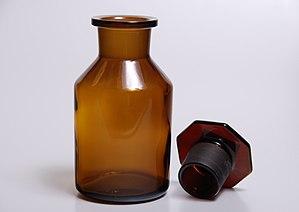
Les flacons de réactifs, également appelés flacons de milieu ou flacons gradués, sont des récipients en verre, en plastique, en borosilicate ou en substances apparentées, et surmontés de bouchons ou bouchons spéciaux. Ils sont destinés à contenir des substances chimiques sous forme liquide ou en poudre pour les laboratoires et stockés dans des armoires ou sur des étagères. Certains flacons de réactifs sont teintés d'ambre, marron ou rouge pour protéger les composés chimiques photosensibles de la lumière visible, des rayons ultraviolets et infrarouges qui peuvent les altérer; d'autres bouteilles sont teintées en bleu ou en vert uranium à des fins décoratives - essentiellement des ensembles d'apothicaires vintage, datant de siècles où un médecin ou un apothicaire était une figure éminente. Les bouteilles sont dites "graduées" lorsqu'elles ont des marques sur les côtés indiquant la quantité approximative de liquide à un niveau donné dans le récipient. Un flacon de réactif est un type de verrerie de laboratoire.